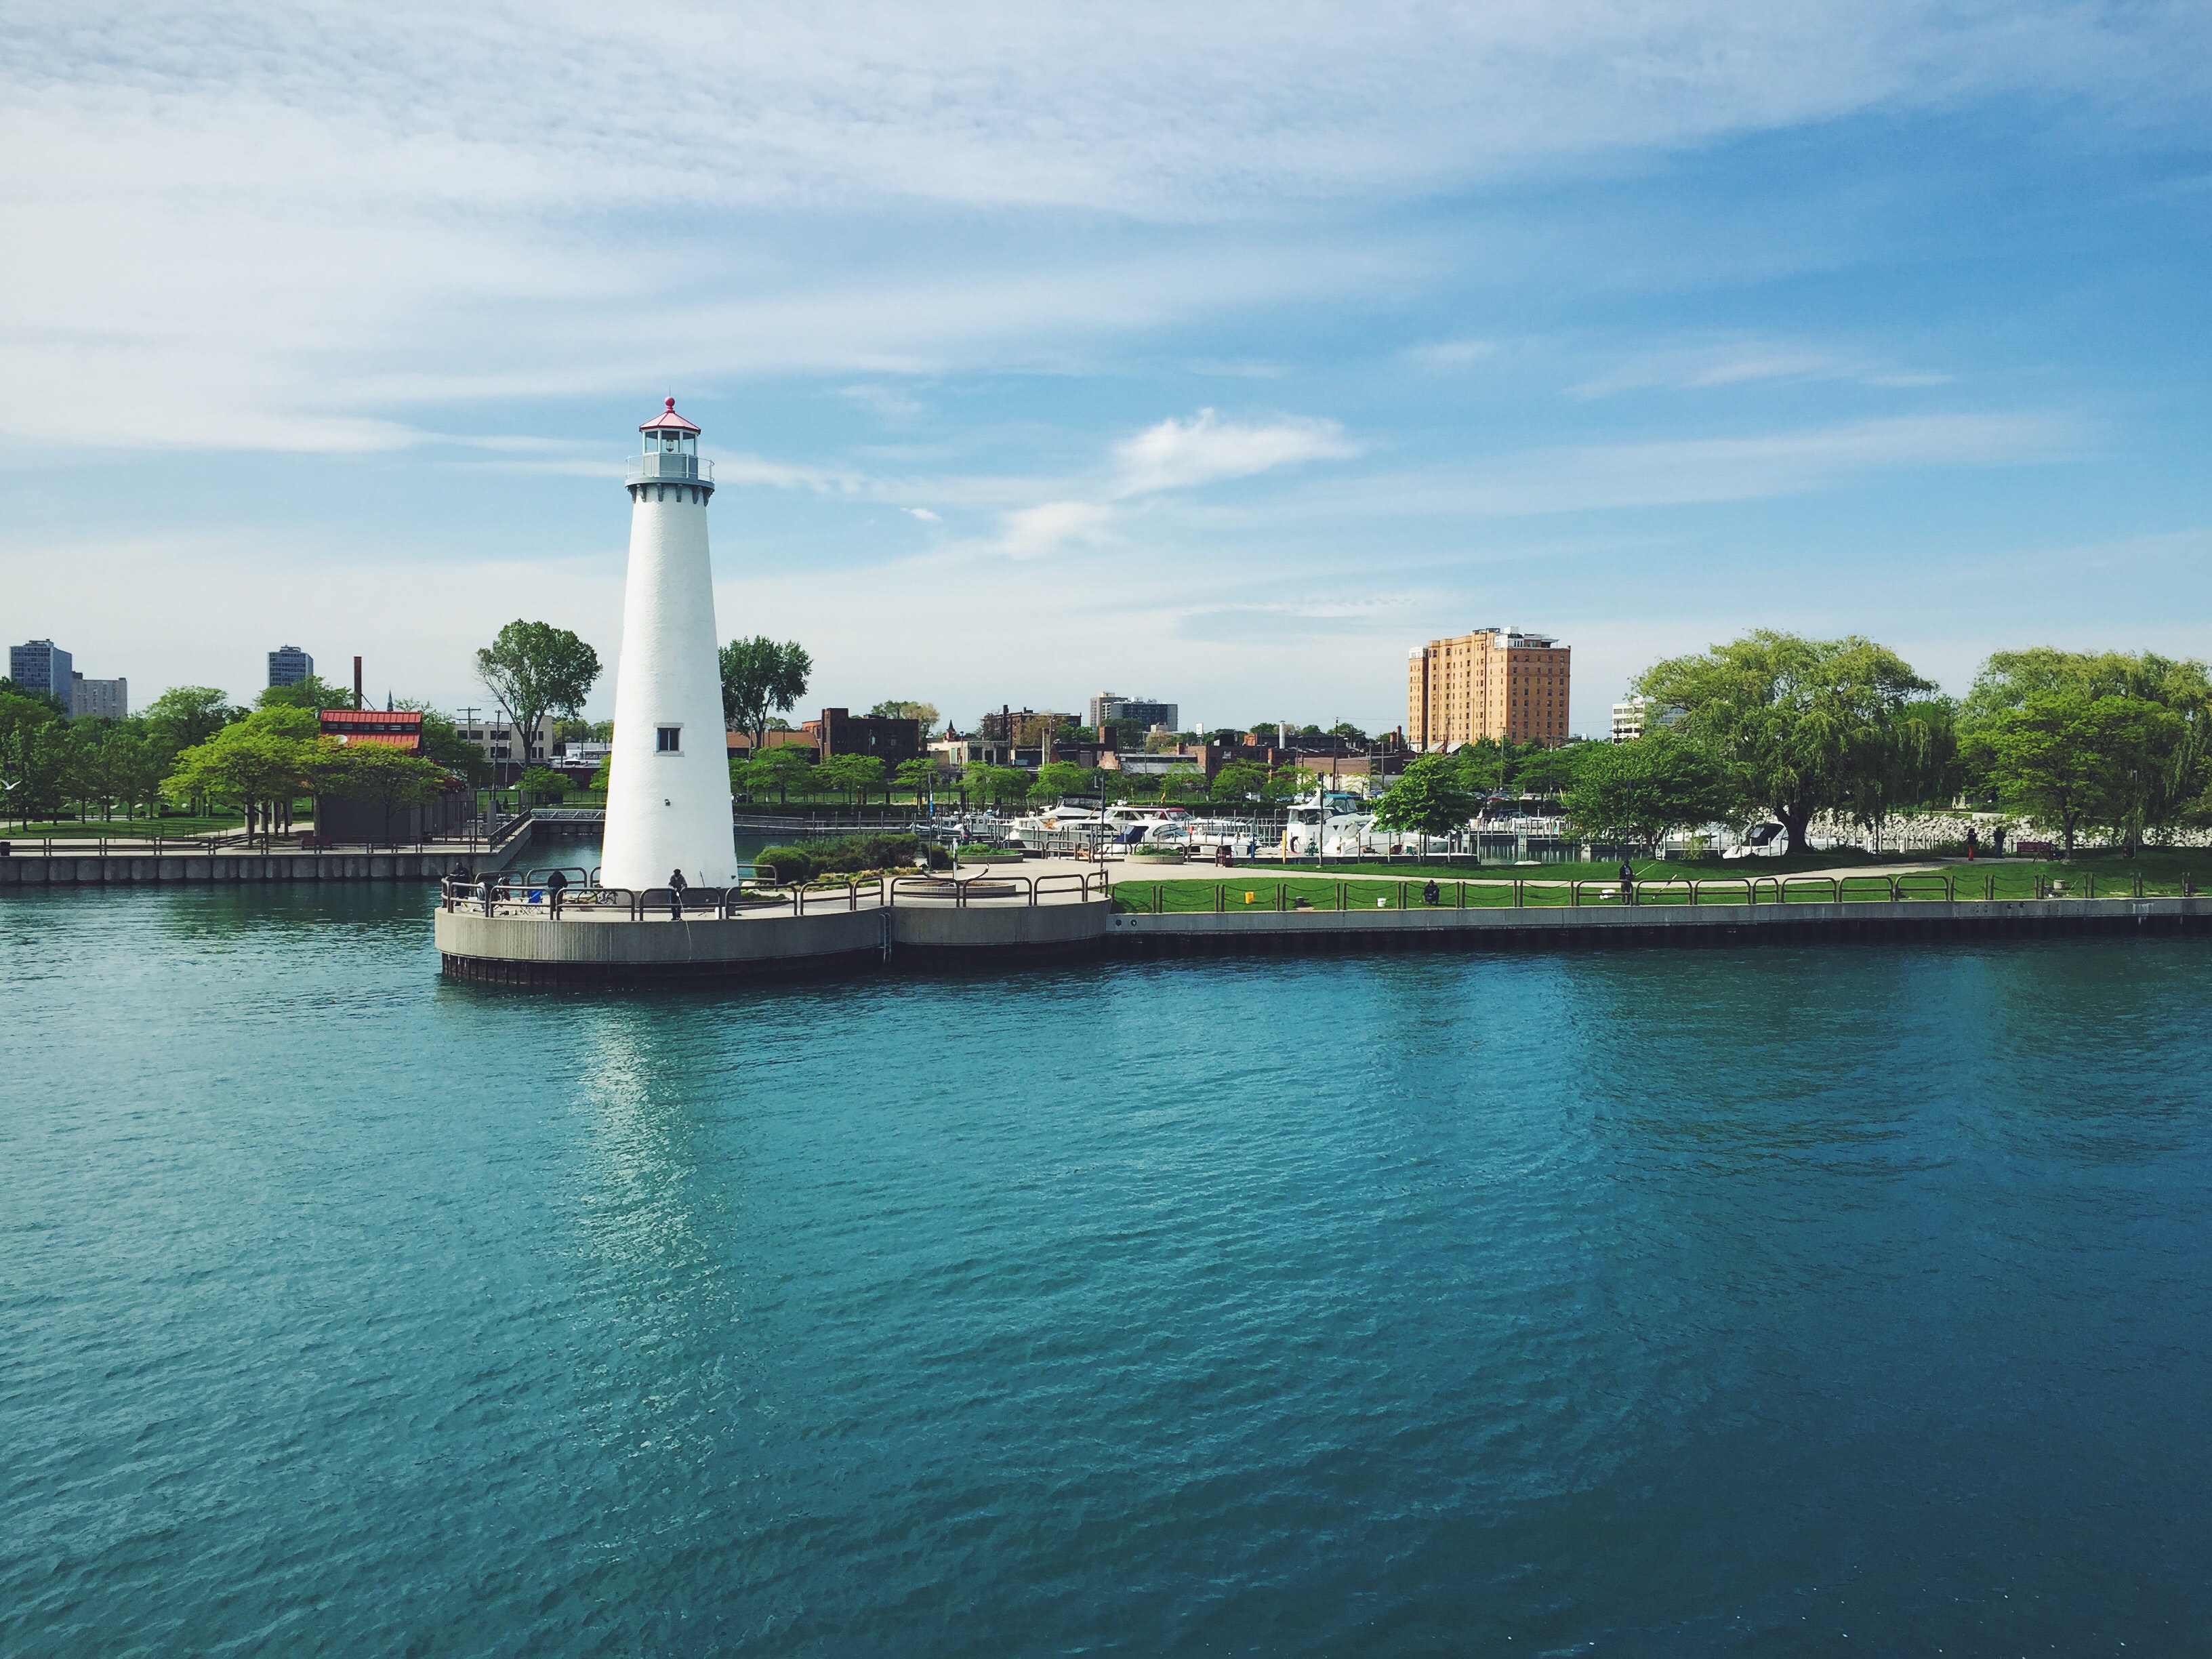
water, sky, water resources, landmark, river, waterway, tower, cloud, city, summer, lake, reflection, tourism, ocean, sea, tourist attraction, vacation, channel, horizon, lighthouse, mountain, vehicle, nonbuilding structure, canal, urban design